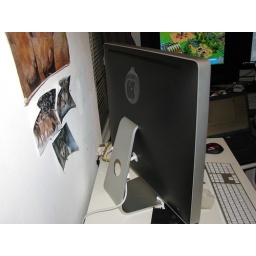
Dual core Apple in house to load windows 7 on it